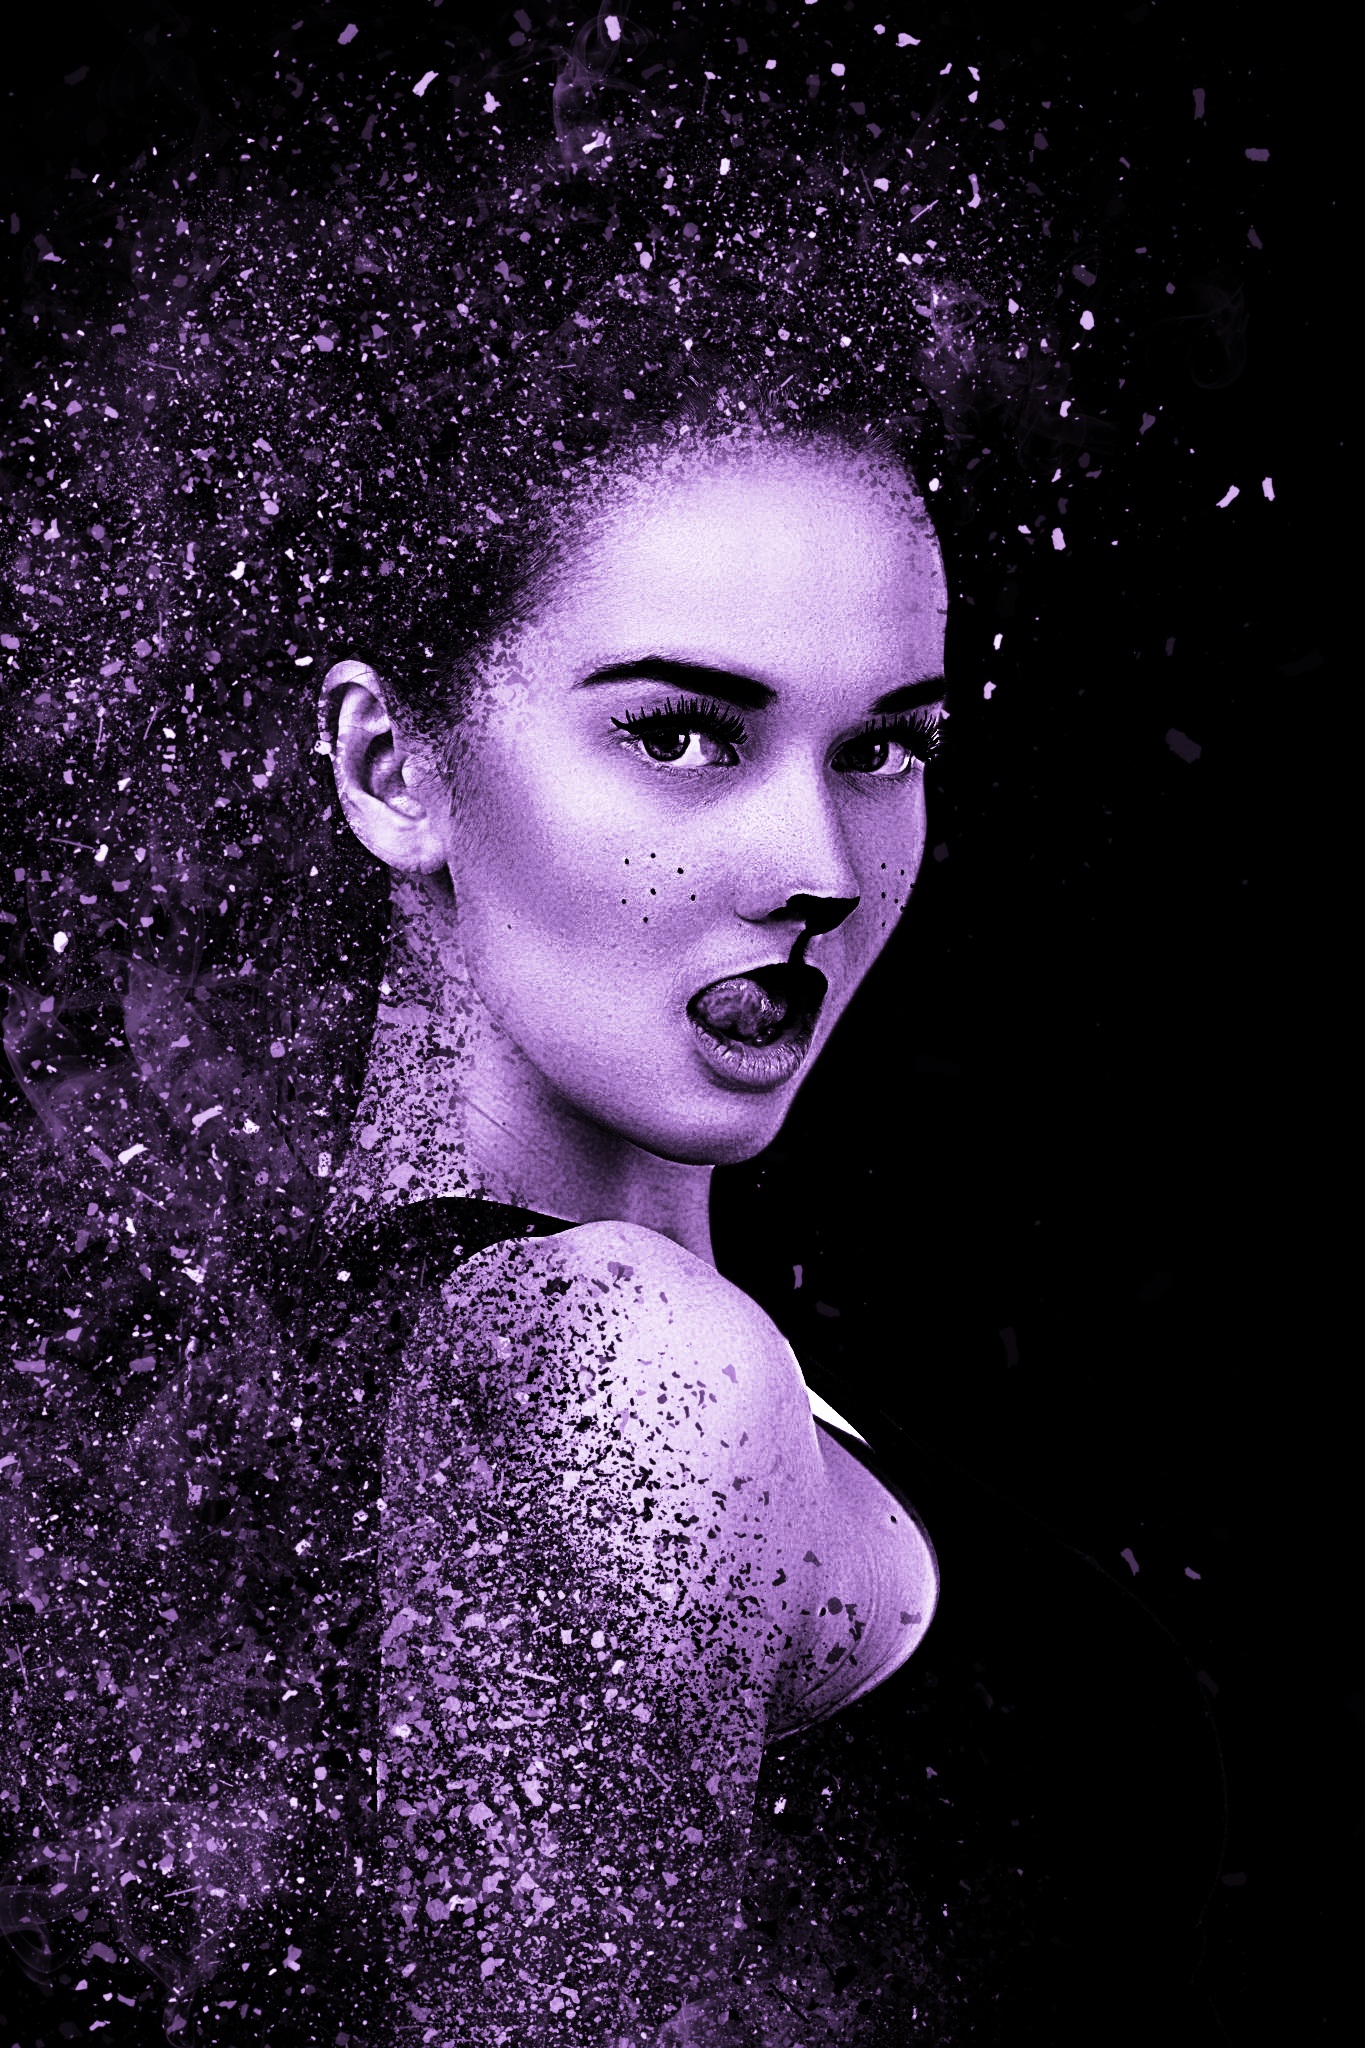
girl, woman, hair, photography, purple, female, portrait, model, young, color, darkness, black, smile, lichtspiel, face, happy, eye, head, beauty, beautiful, sexy, pretty, slinky, young woman, sensual, joy of life, album cover